Kishore (actor, born 1974)

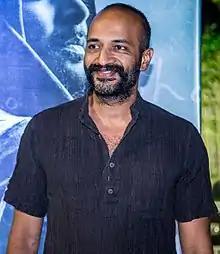
Kishore at "Yaar Ivan" audio launch

Kishore Kumar G (born 14 August 1974), known mononymously as Kishore, is an Indian actor who appears in Kannada, Tamil and Telugu films alongside few Malayalam, and Hindi Films